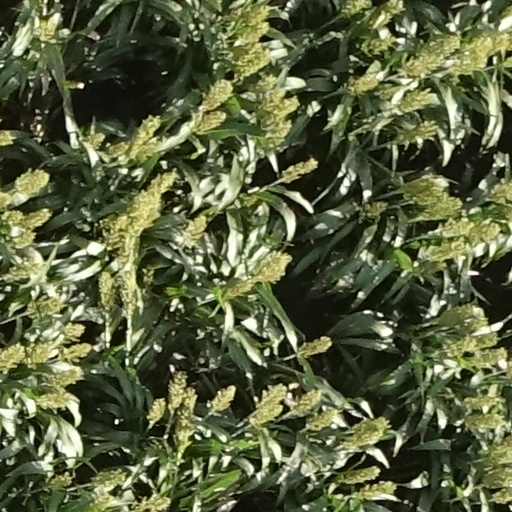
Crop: sorghum